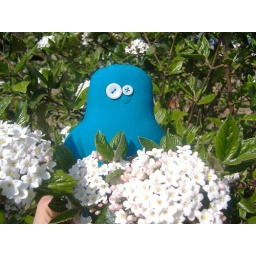
Spearmint Polo went for a walk in the park today...and sniffed some white flowers